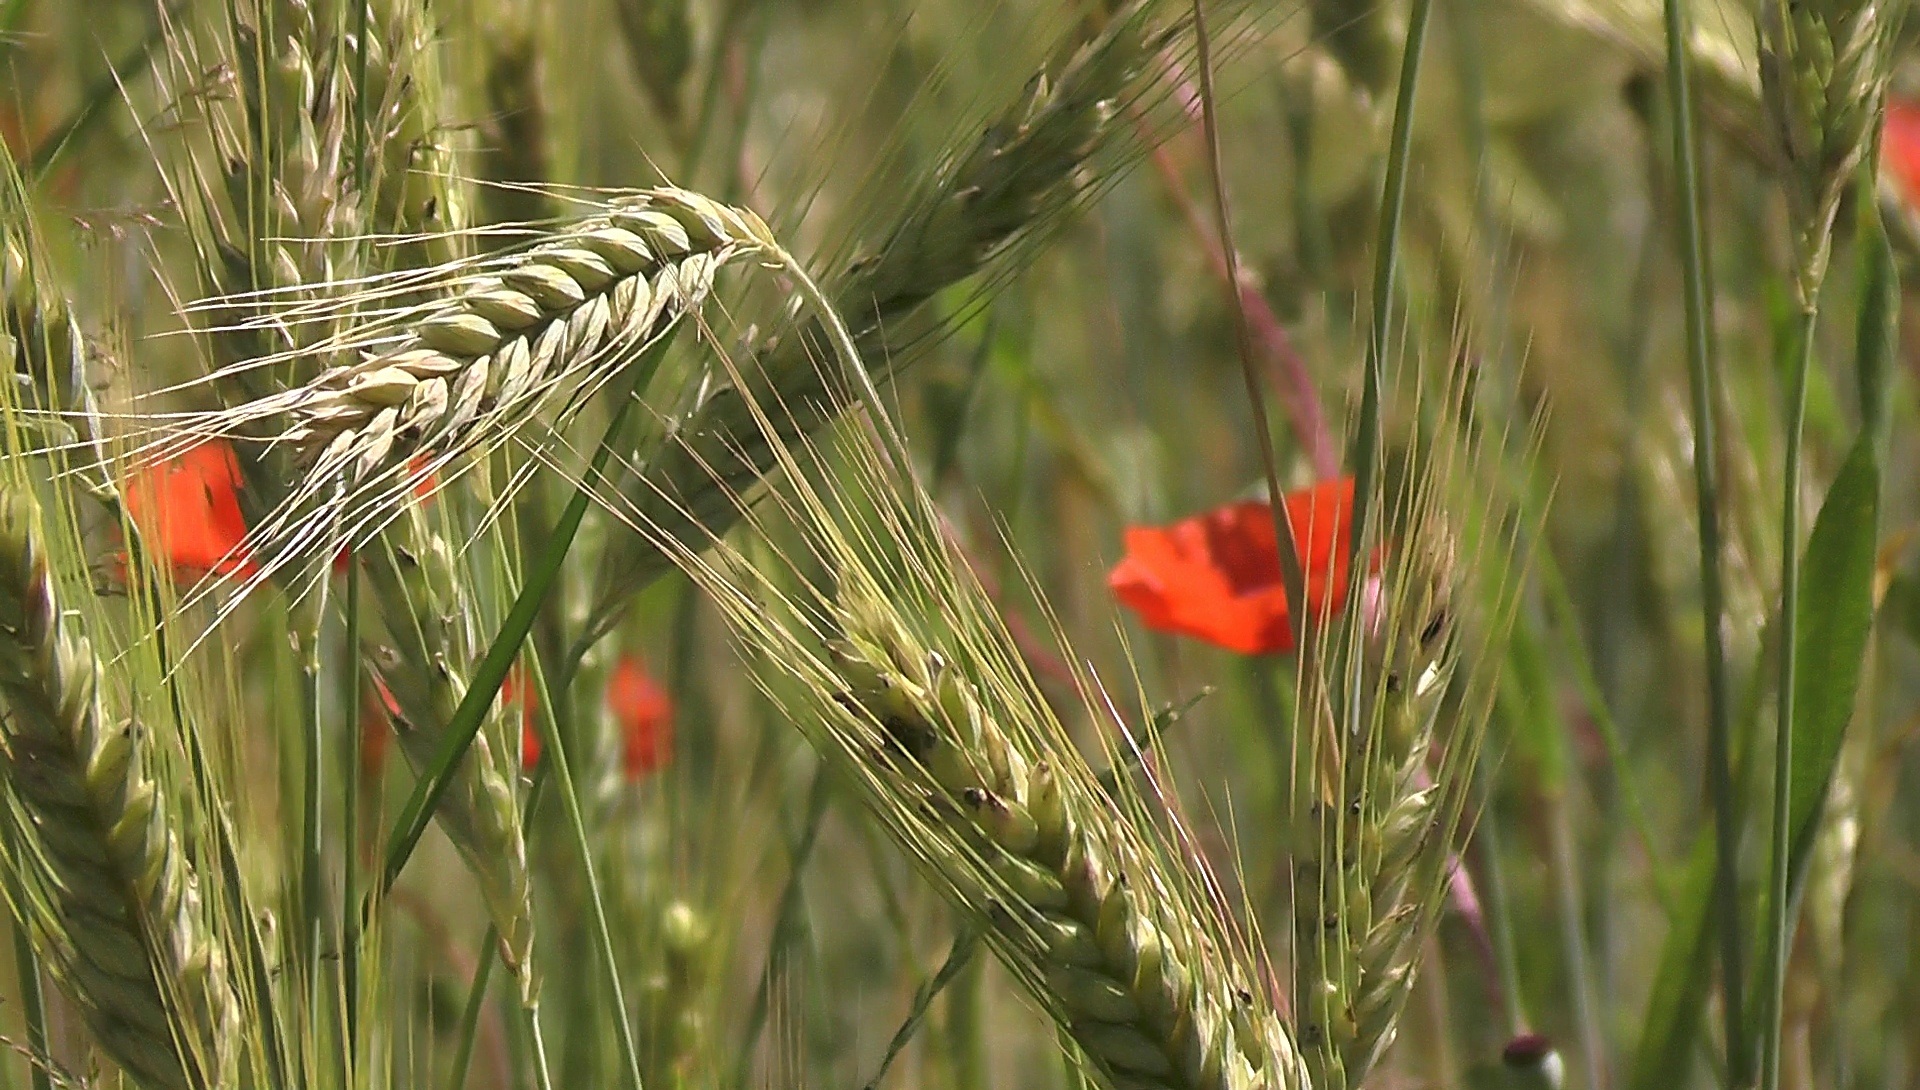
grass, plant, field, meadow, barley, wheat, prairie, flower, food, crop, agriculture, flora, spike, cereal, grassland, rye, cereals, paddy field, flowering plant, commodity, barley field, hordeum, grass family, land plant, phragmites, food grain